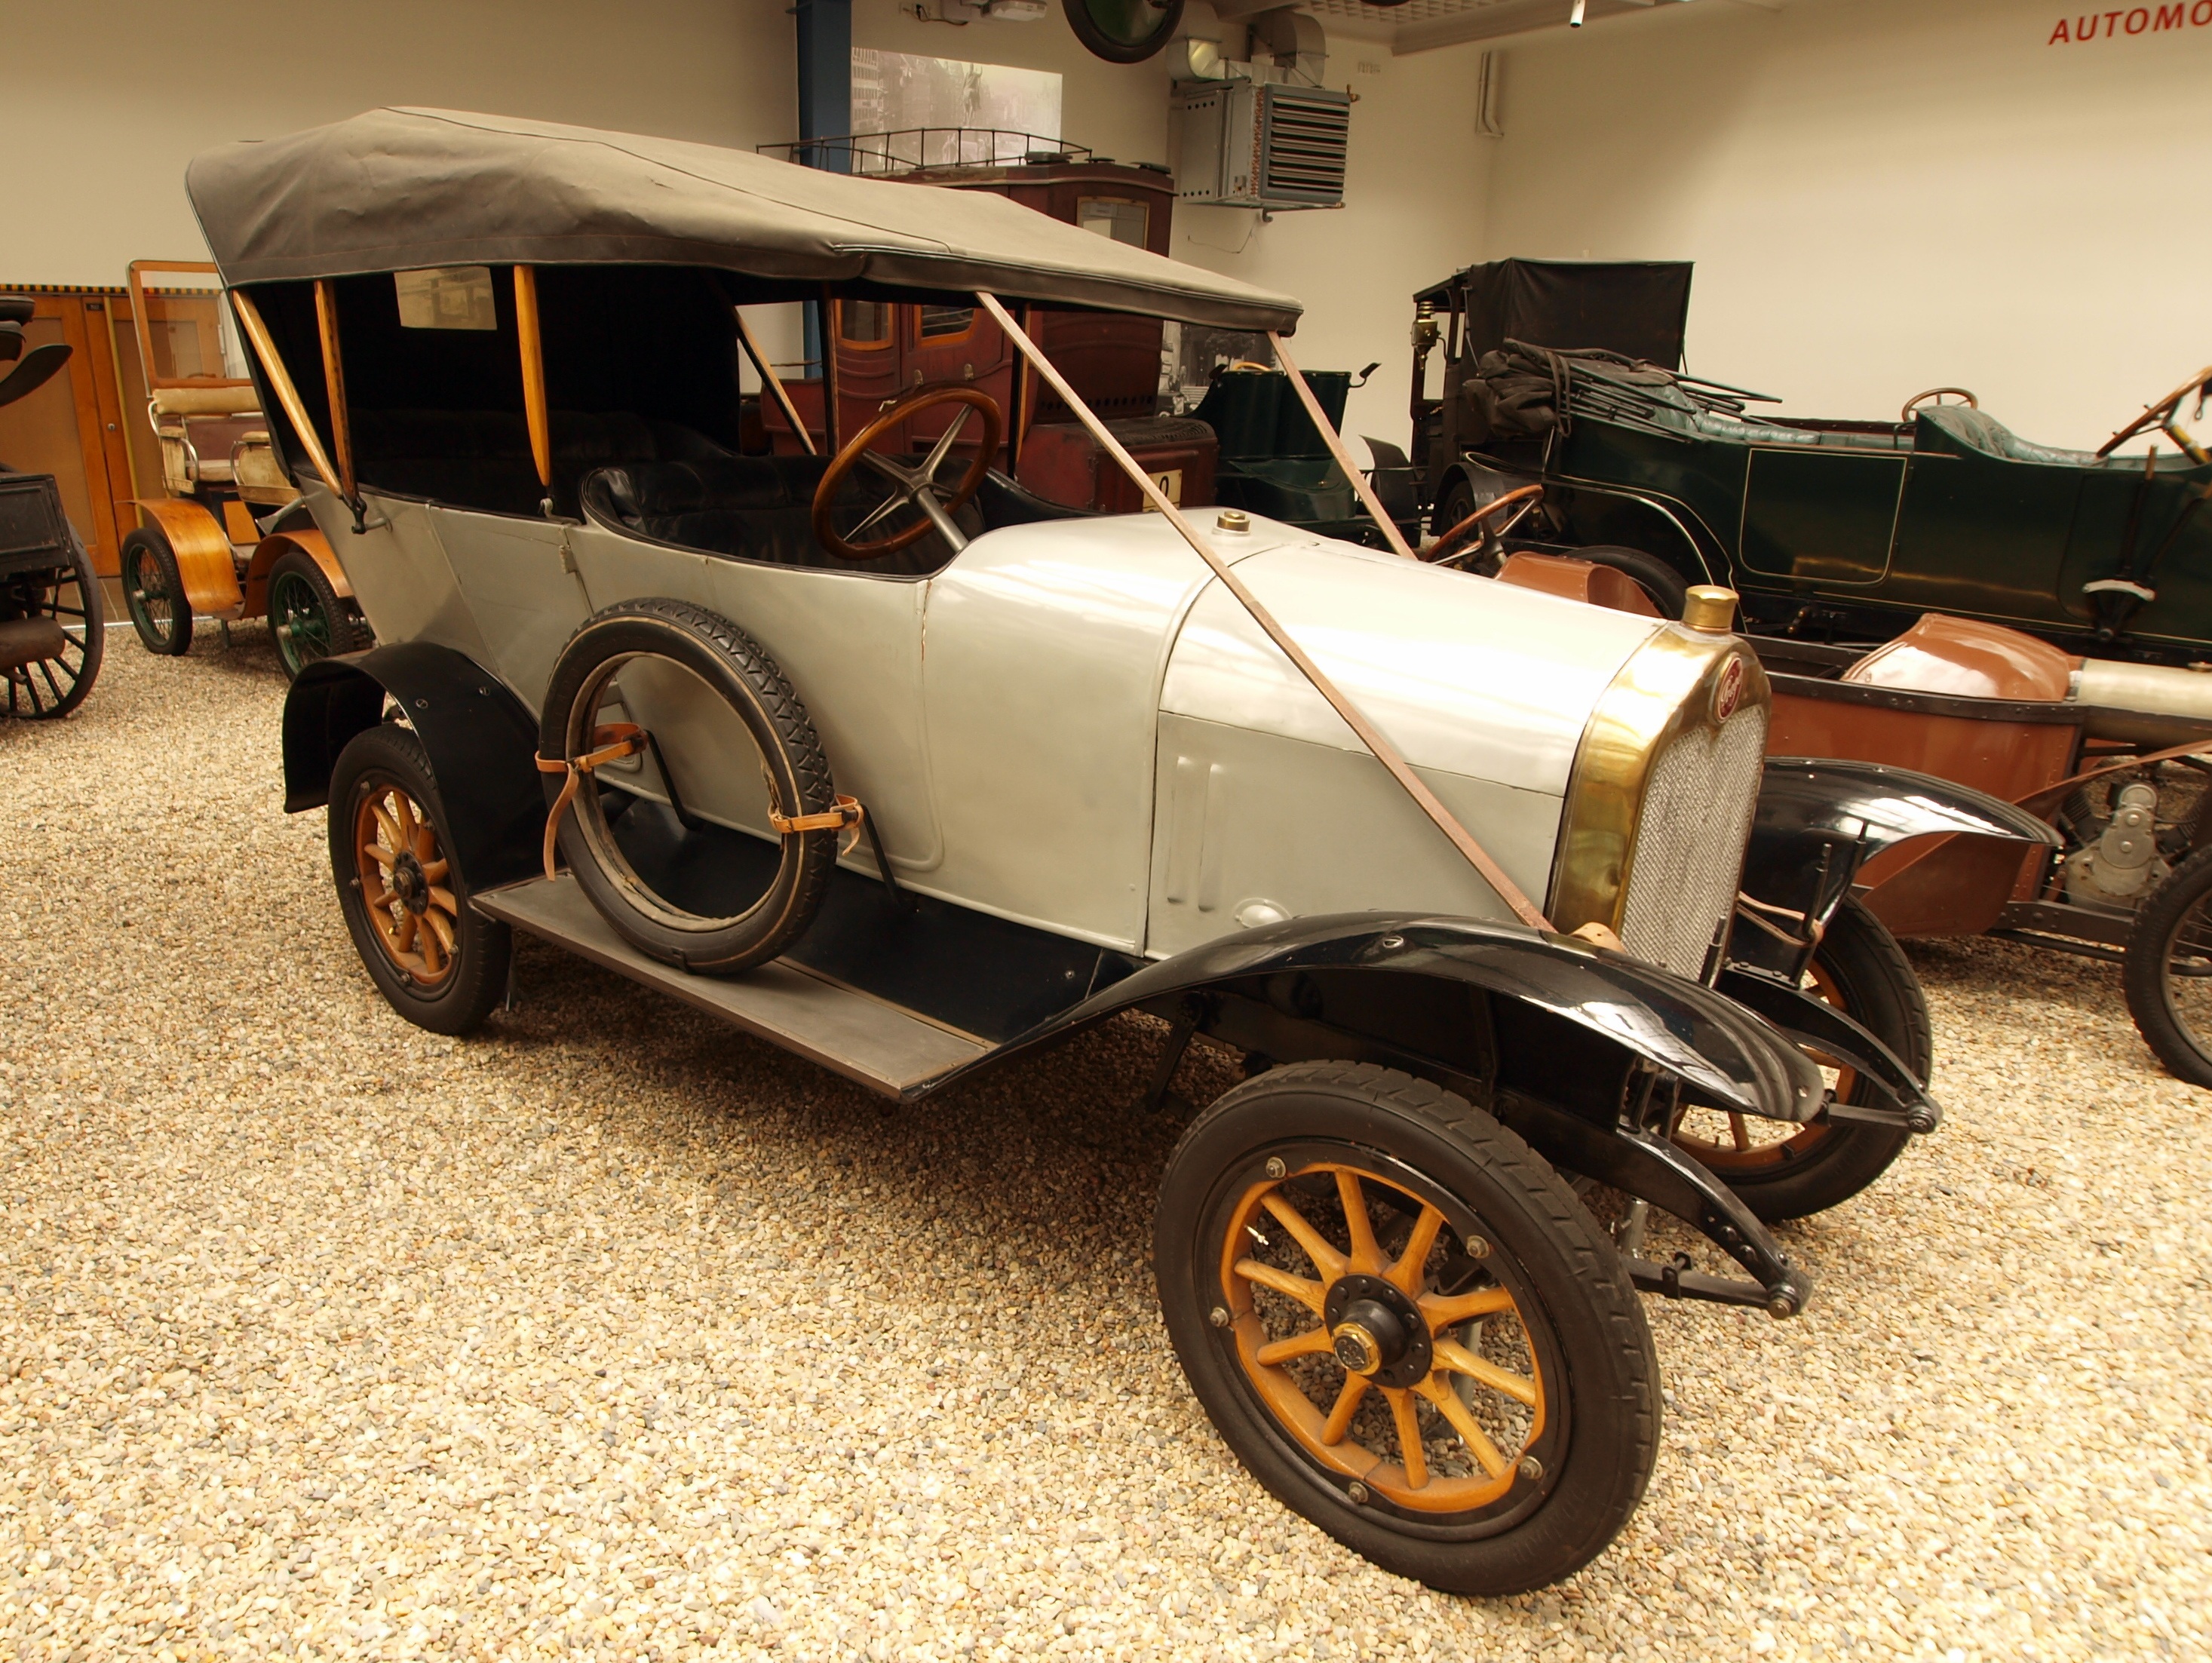
technology, car, vintage, automobile, retro, old, transportation, vehicle, museum, nostalgia, historic, classic car, automotive, motor vehicle, vintage car, ford, oldtimer, classic, antique car, model car, land vehicle, touring car, automobile make, ford model a, ford model t, ford model tt